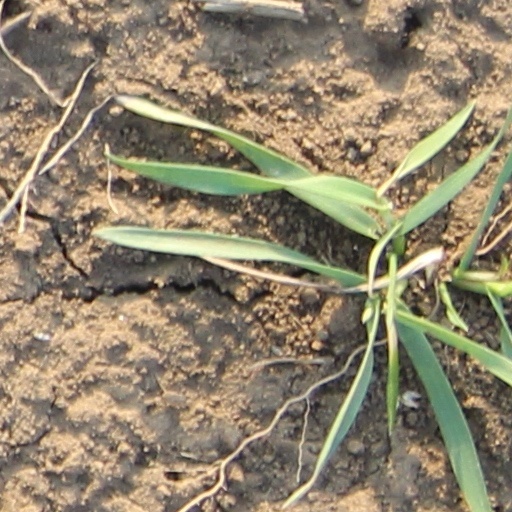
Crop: wheat